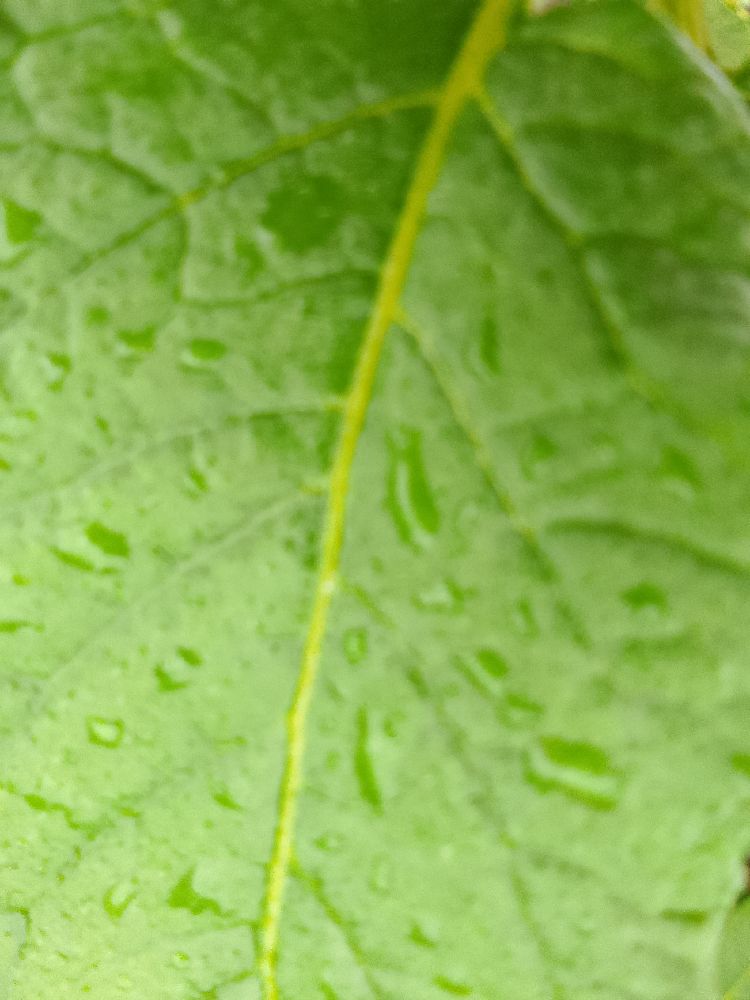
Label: Healthy